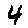
Label: 4